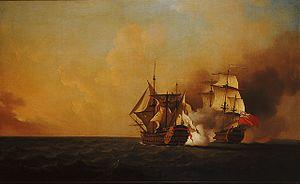
L'expédition du duc d'Anville fut organisée par la France dans le but d'arracher l'Acadie aux forces britanniques en reprenant Louisbourg et Port-Royal. L'expédition fut la plus grande force navale jamais regroupée vers l'Amérique du Nord avant la Révolution américaine. L'effort pour reprendre l'Acadie fut aussi supporté par l'expédition de Ramezay partie de Québec.
Augustin de Boschenry de Drucourt dit le « chevalier de Drucourt », né à Drucourt en 1703 et mort au Havre en 1762, est un officier de marine et administrateur colonial français du XVIIIᵉ siècle. Il est gouverneur de l'Île Royale en Nouvelle-France de 1754 à 1758.
Le HMS Nottingham est un vaisseau de ligne de quatrième rang de 60 canons en service dans la Royal Navy britannique au XVIIIᵉ siècle. Construit aux chantiers navals de Deptford Dockyard, il est lancé le 10 juin 1703. Il est le premier bâtiment à porter ce nom.